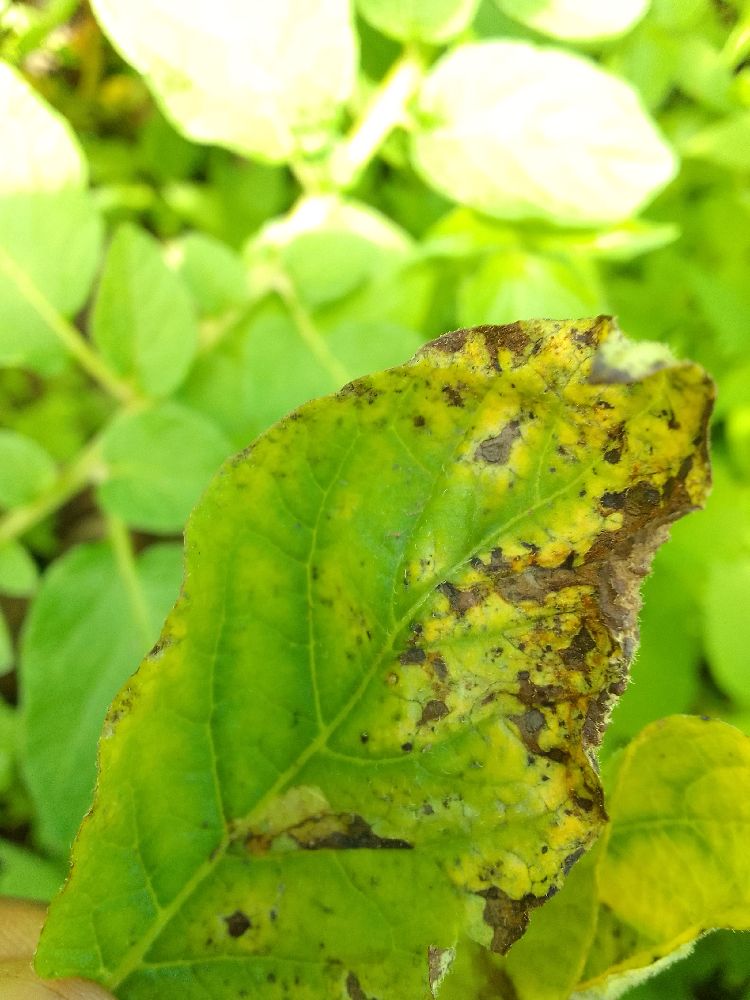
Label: Early blight